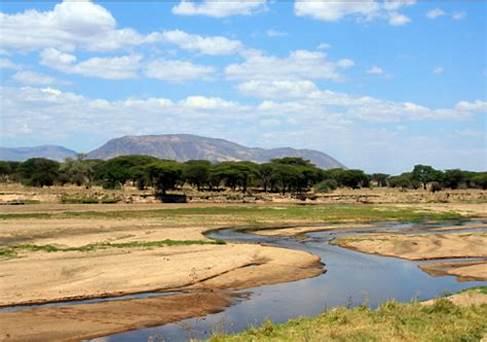
Mandhari ya asili yenye mto mdogo au kijito kinachopita kwenye ardhi ya mchanga au udongo wa kahawia, pembezoni kuna miti iliyojipanga kwa safu nyuma ya mimea kuna mlima mkubwa na anga juu nina mawingu meupe yaliyotawanyika kwenye bluu safi.